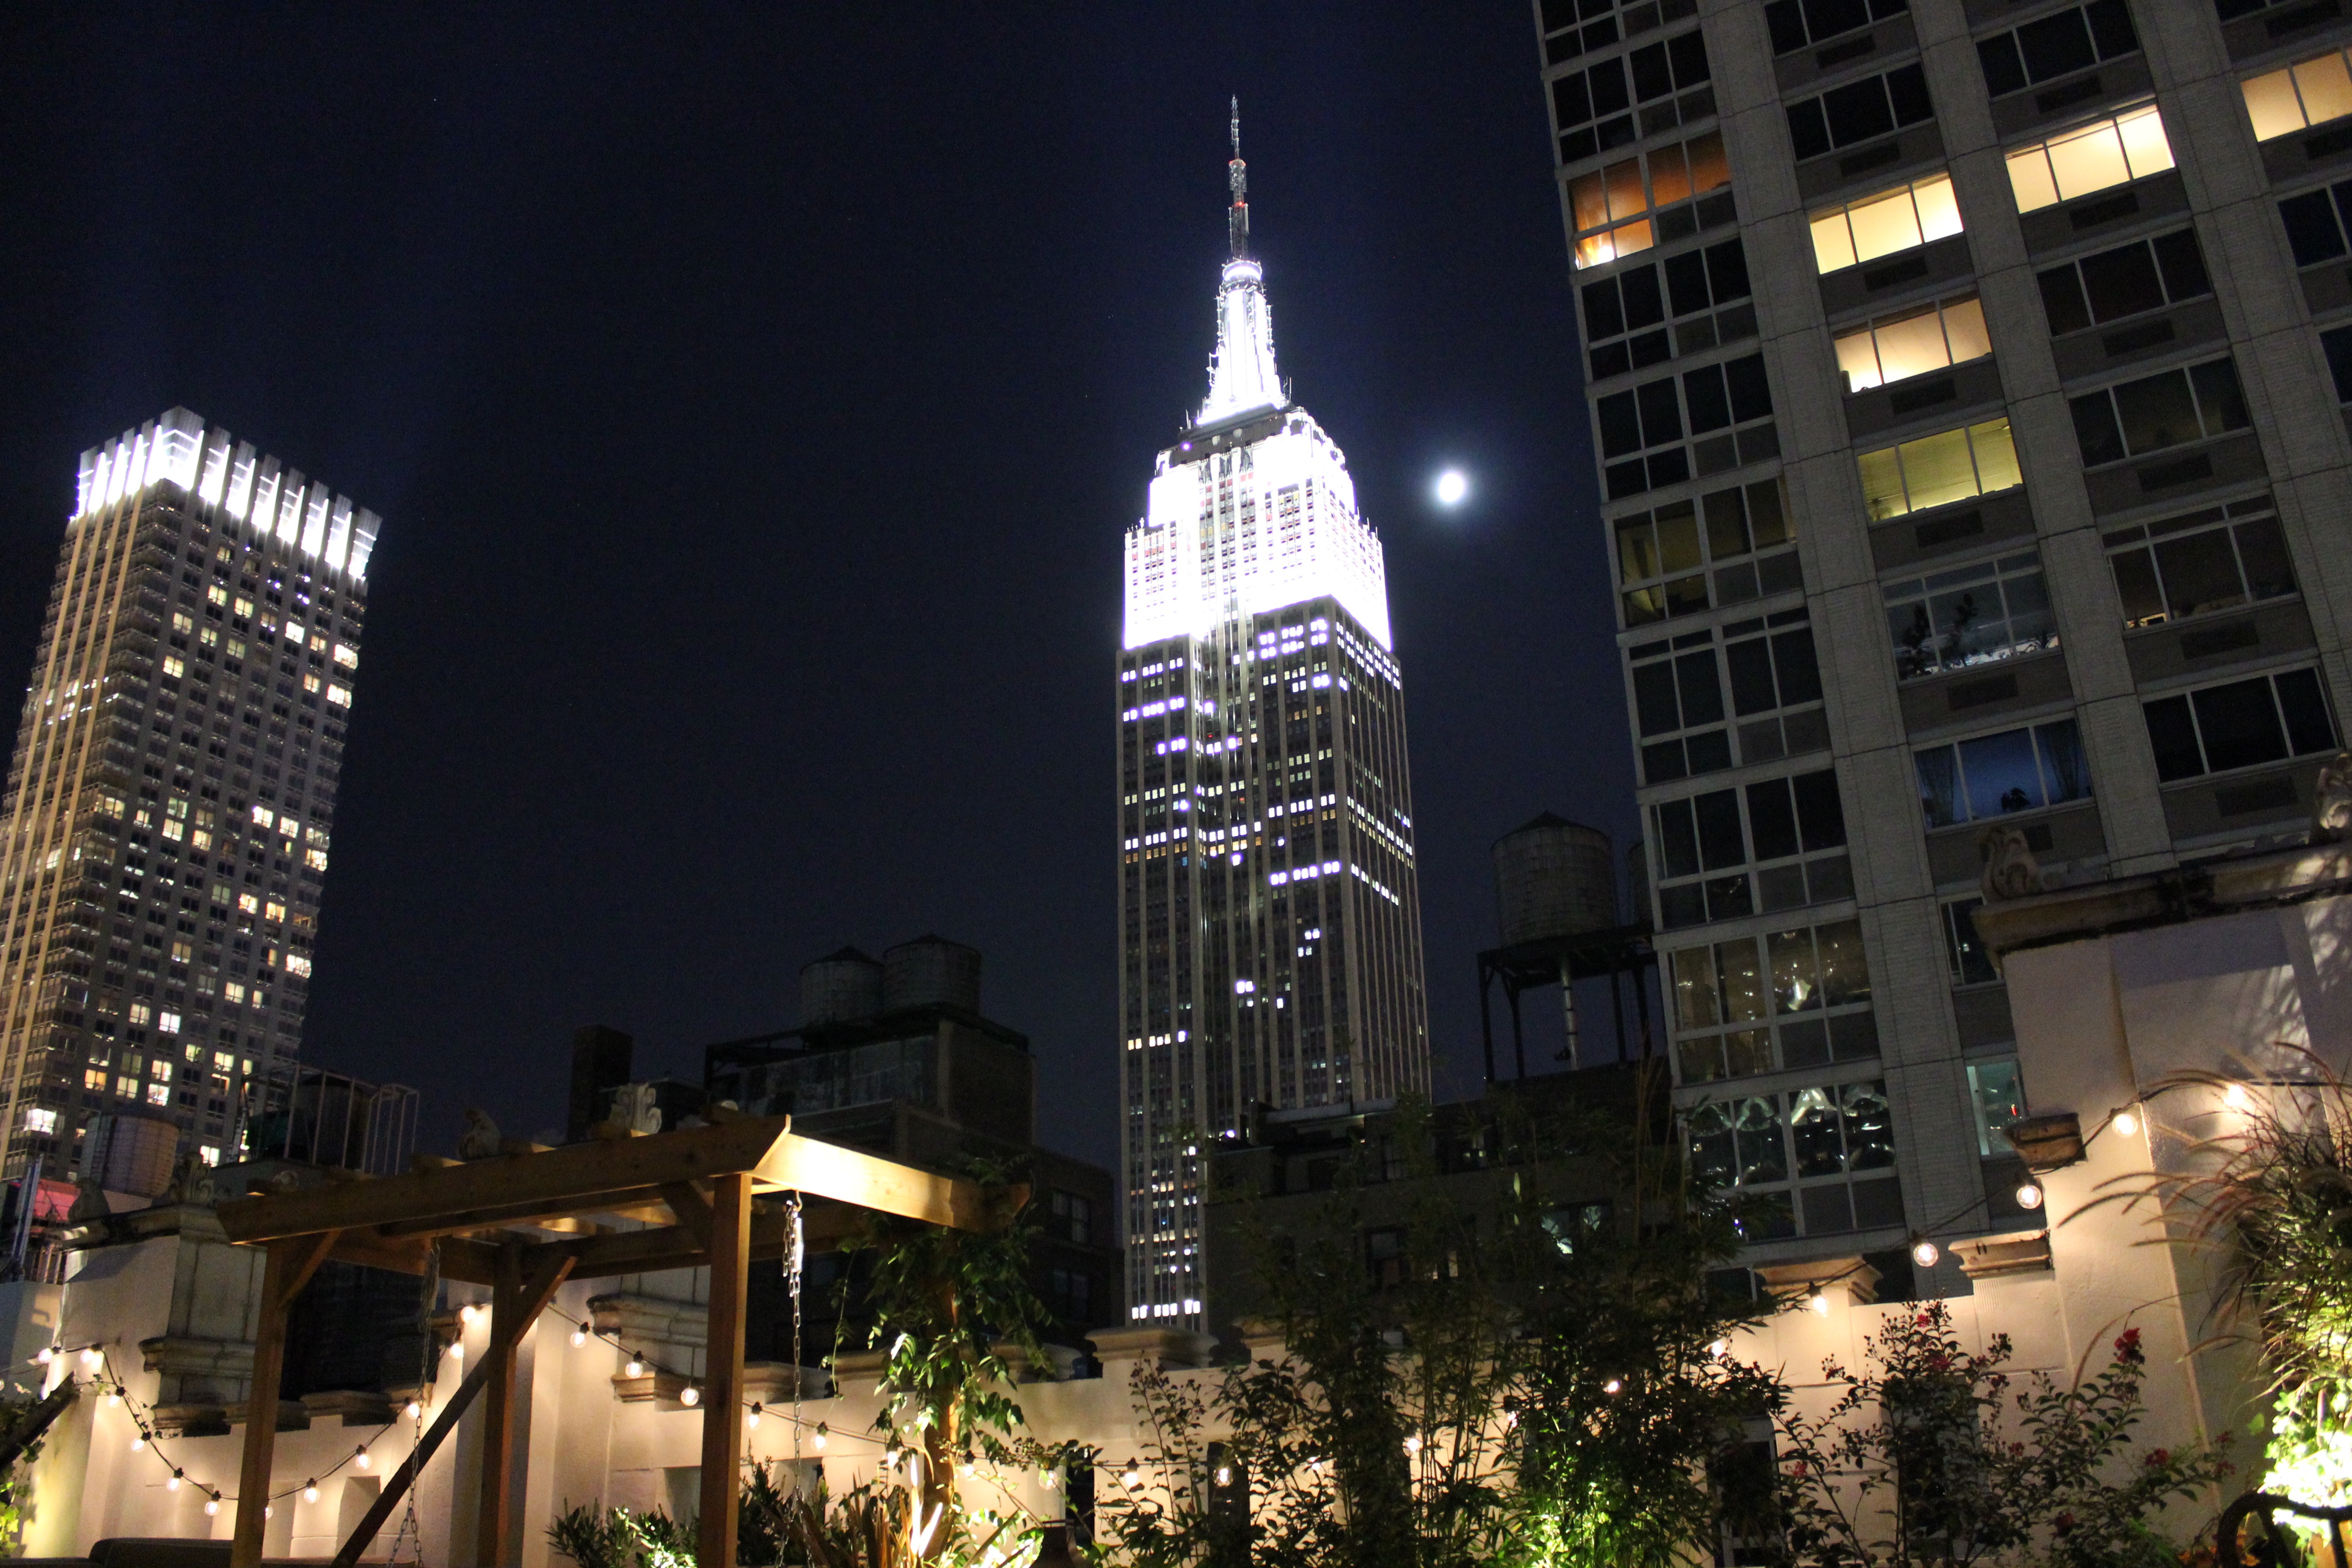
skyline, night, city, skyscraper, cityscape, downtown, evening, tower, landmark, tower block, metropolis, urban area, human settlement, metropolitan area